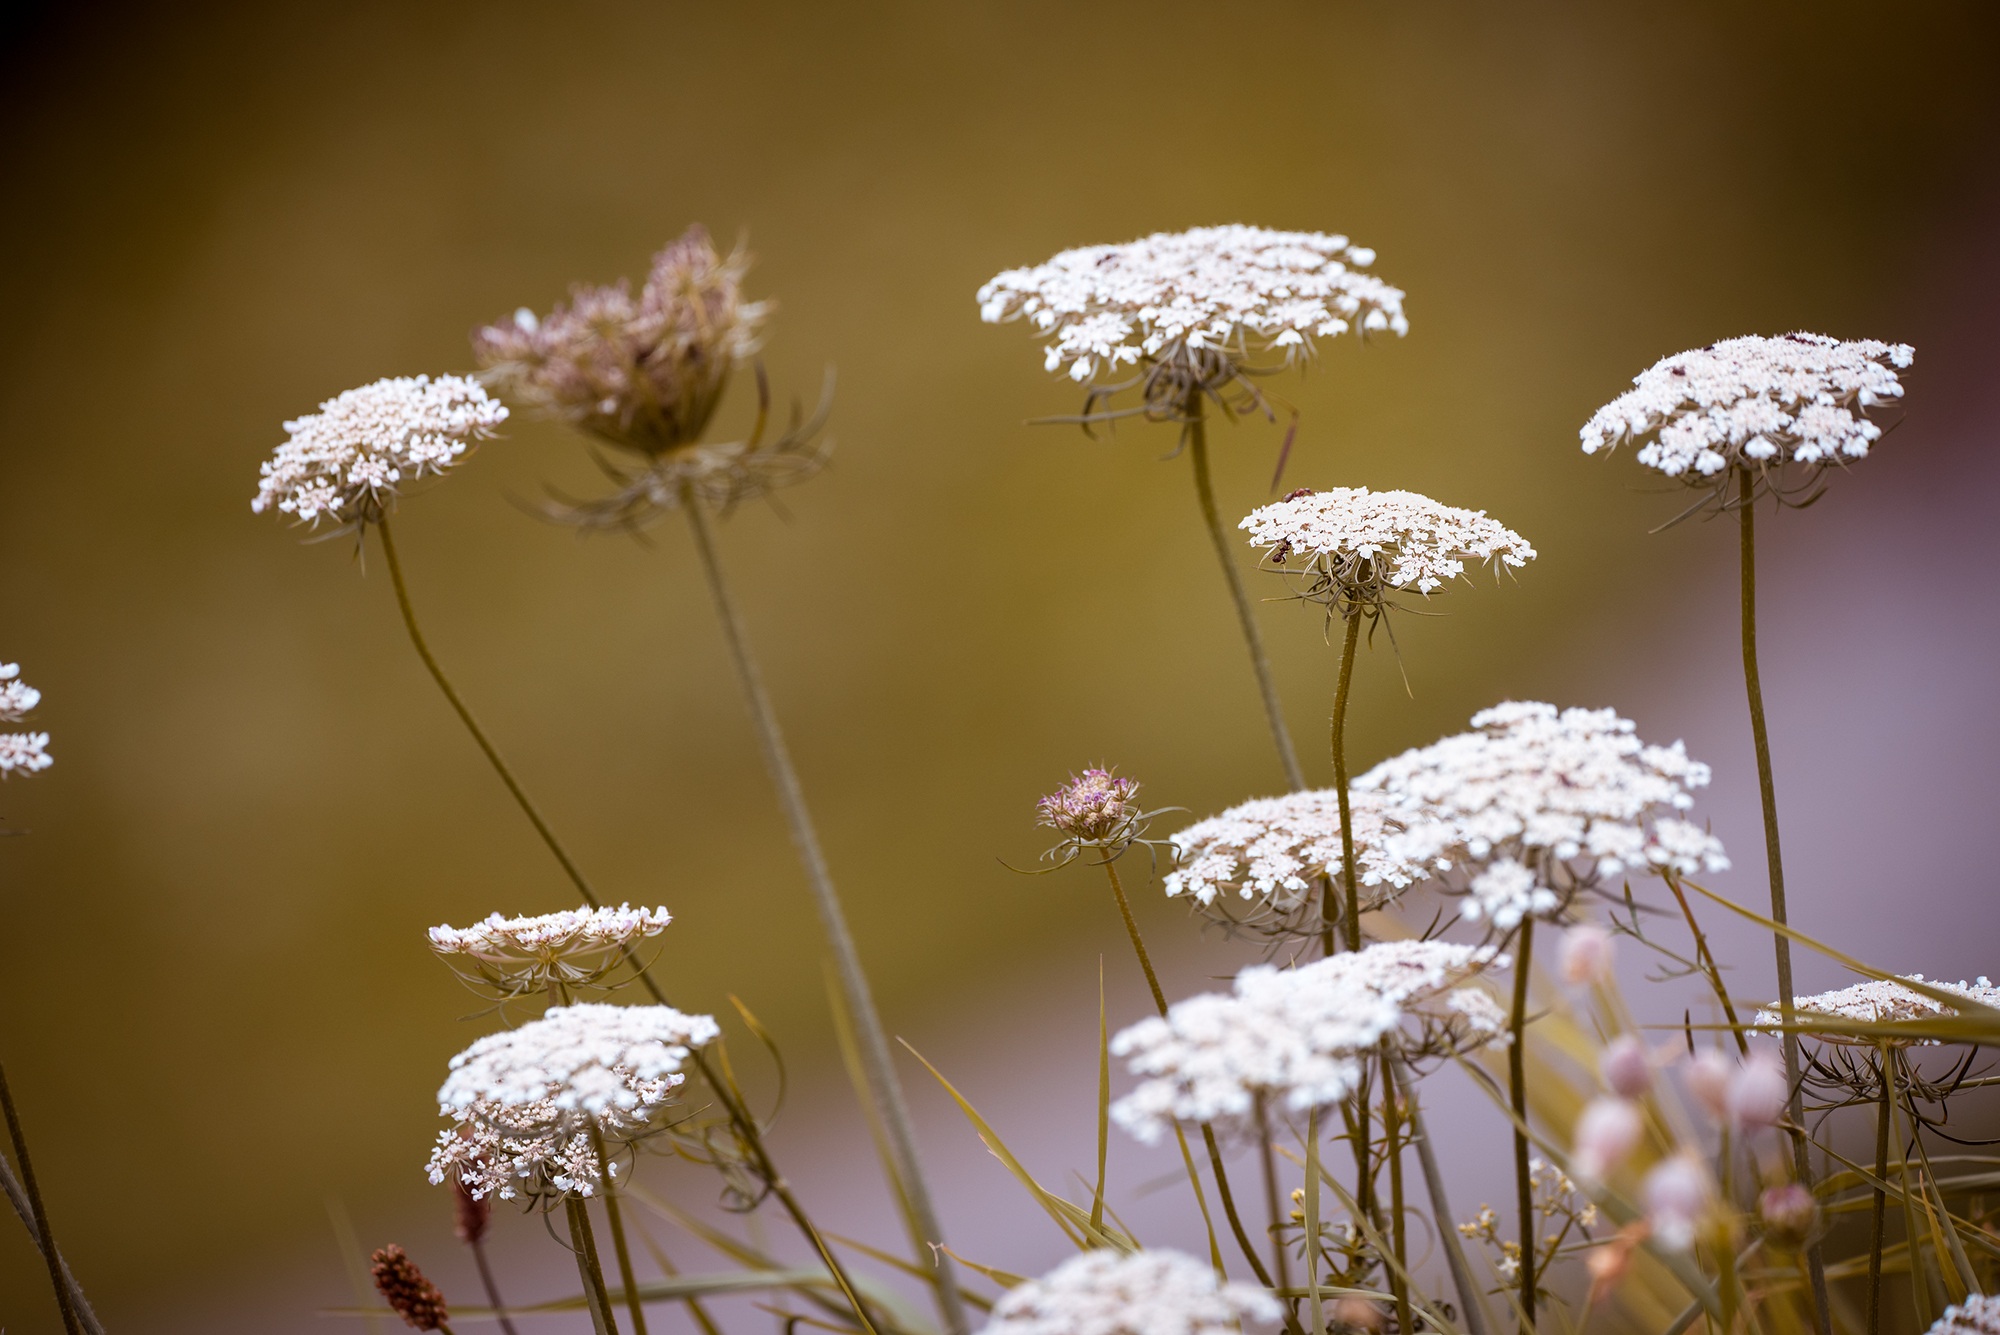
nature, branch, blossom, plant, white, photography, meadow, sunlight, flower, petal, summer, twilight, spring, botany, close, flora, wildflower, flowers, close up, wild plant, floristry, macro photography, white flowers, natural lawn, flowering plant, daisy family, wild carrot